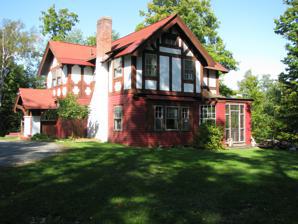
Building: Sloan Cottage
Country: United States of America
Year built: 1907
Historic house in New York, United States United States historic place Sloan Cottage U.S. National Register of Historic Places Sloan Cottage, September 2008 Show map of New York Show map of the United States Location 21 View St., Saranac Lake , Harrietstown, New York , U.S. Coordinates 44°19′20″N 74°8′9″W / 44.32222°N 74.13583°W / 44.32222; -74.13583 Area 18 acres (7.3 ha) Built 1907 Architect Coulter & Westoff Architectural style Tudor Revival, Shingle Style MPS Saranac Lake MPS NRHP reference No. 92001442 Added to NRHP November 6, 1992 Sloan Cottage is a historic cure cottage located at Saranac Lake in the town of Harrietstown , Franklin County, New York .  It was built about 1907 and is a two-story, wood-frame dwelling sided in plain wood shingles with half-timbering above, with an irregular gable roofline in the Shingle Style .  It features a sleeping porch and first floor sitting-out porch. It was listed on the National Register of Historic Places in 1992. References